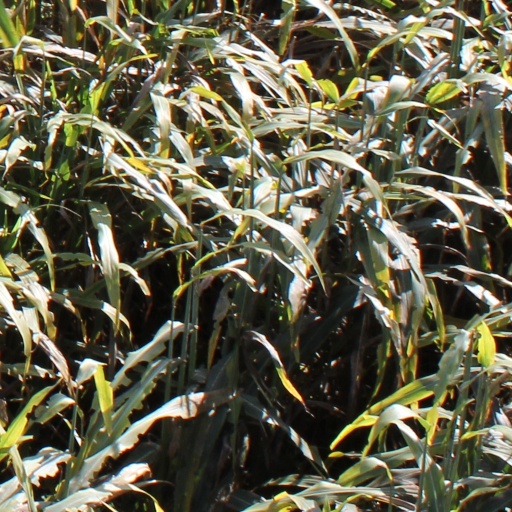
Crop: sorghum